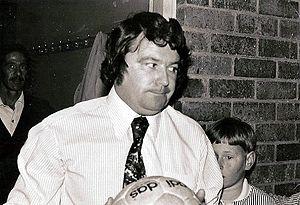
John Joseph Byrne dit Johnny « Budgie » Byrne est un footballeur professionnel britannique.